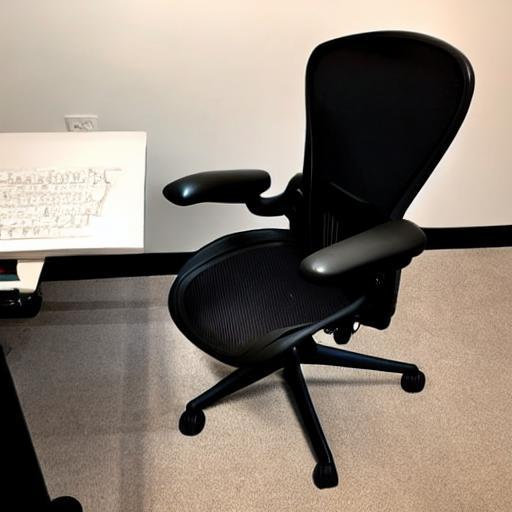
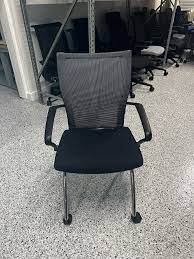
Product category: items_chair
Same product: no